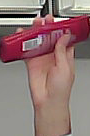
Product: loreal_shampoo